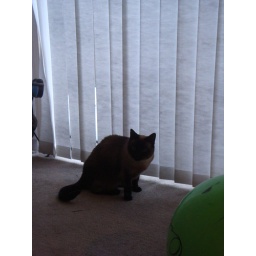
our cat didn't enjoy all the wrapping paper and Lex jumping around for joy